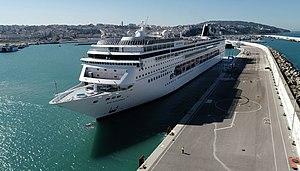
Accostage d'un bateau au quai de croisière du Port de Tanger Ville
Le port de Tanger Ville est un port marocain situé à l'entrée du détroit de Gibraltar, dans la ville de Tanger, au Maroc. Il est construit devant la Kasbah en bordure ouest de la rade de Tanger, dans la baie entre le Cap Spartel et le Cap Malabata.